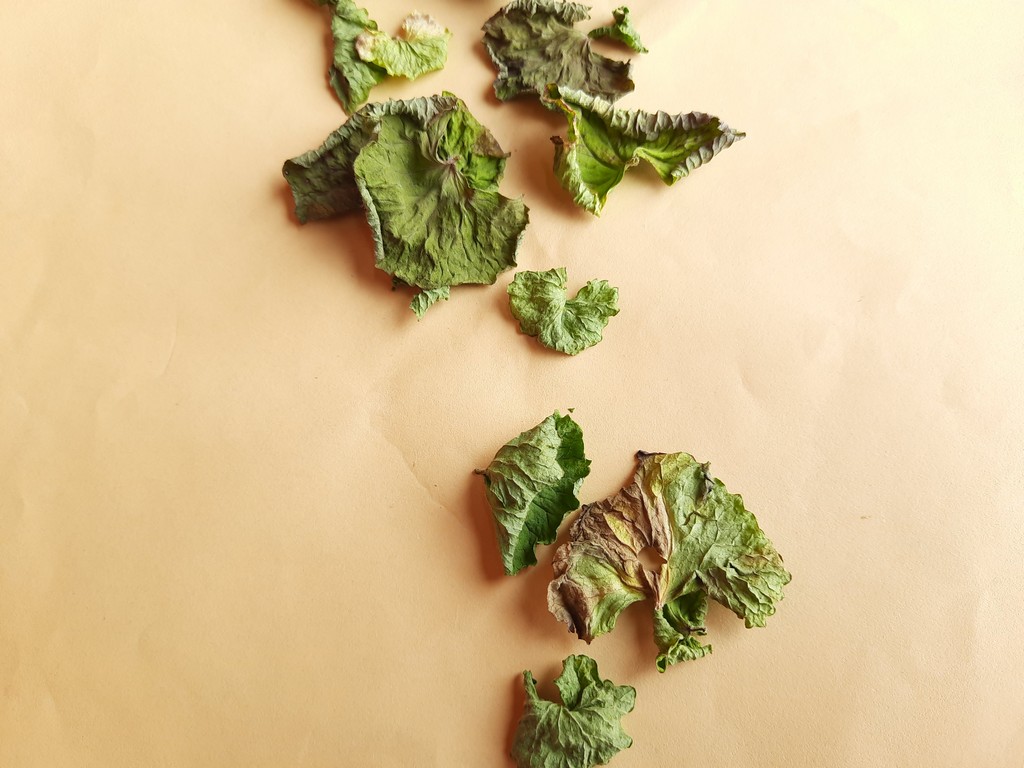
Label: Dried